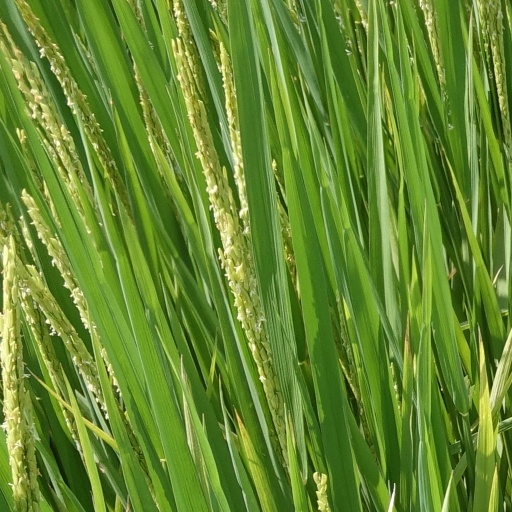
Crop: rice